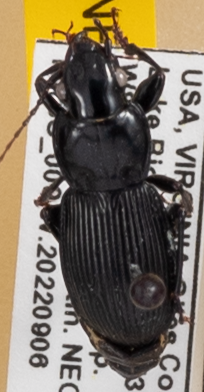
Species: Pterostichus coracinus
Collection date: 2022-09-06 04:00:00
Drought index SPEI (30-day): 0.612
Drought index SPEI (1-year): -0.842
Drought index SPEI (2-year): -0.3